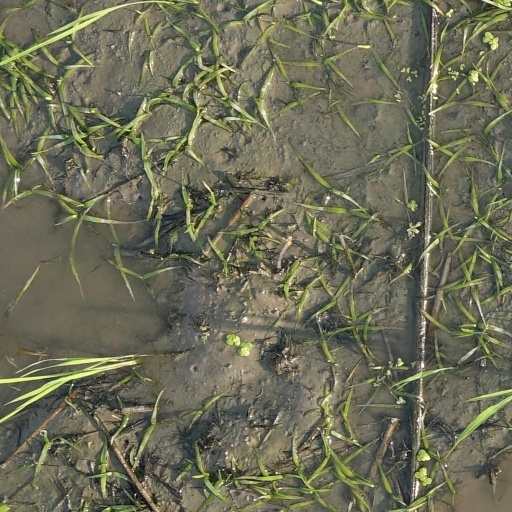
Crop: rice